Country Village, Jersey City

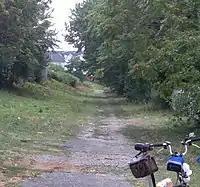
Filled Morris Canal backs some of the yards in the neighborhood.

Designed as "suburbia-in-the-city" the community consists of one-family Colonial style homes, two-family Cape Cod-style homes, and one-family ranch-style homes streets with the names Sycamore Road, Norcroft Road, Suburbia Terrace, Delmar Road, and Oakdale Road. The houses are densely placed and some have garages so there are few front gardens, though most streets are tree-lined.